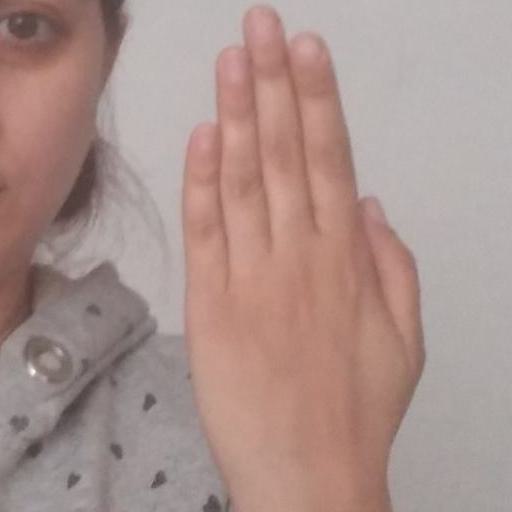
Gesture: stop_inverted